Raymond Culpepper

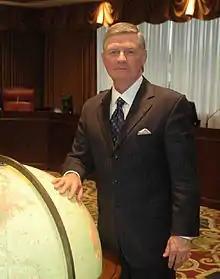

Raymond Culpepper is a pastor, author, Administrative Bishop of Alabama and former General Overseer of the Church of God.